Ahal Region

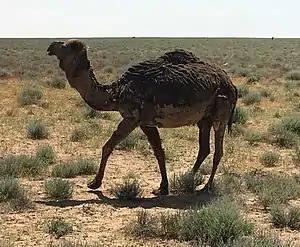
A camel roams the Karakum Desert in Ahal Province

Effective January 5, 2018, Ahal Province ("Ahal welaýaty") is subdivided into 7 districts ("etrap", plural "etraplar"):